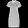
Label: Dress